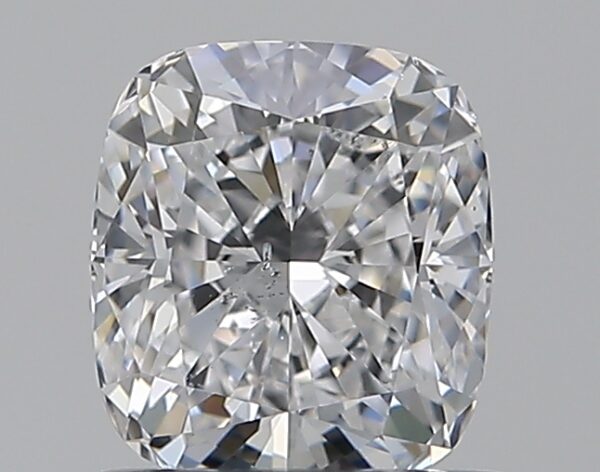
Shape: cushion
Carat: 0.72
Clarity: SI1
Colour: E
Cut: EX
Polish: EX
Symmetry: EX
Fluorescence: N
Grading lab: GIA
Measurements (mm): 5.36 x 4.83 x 3.37